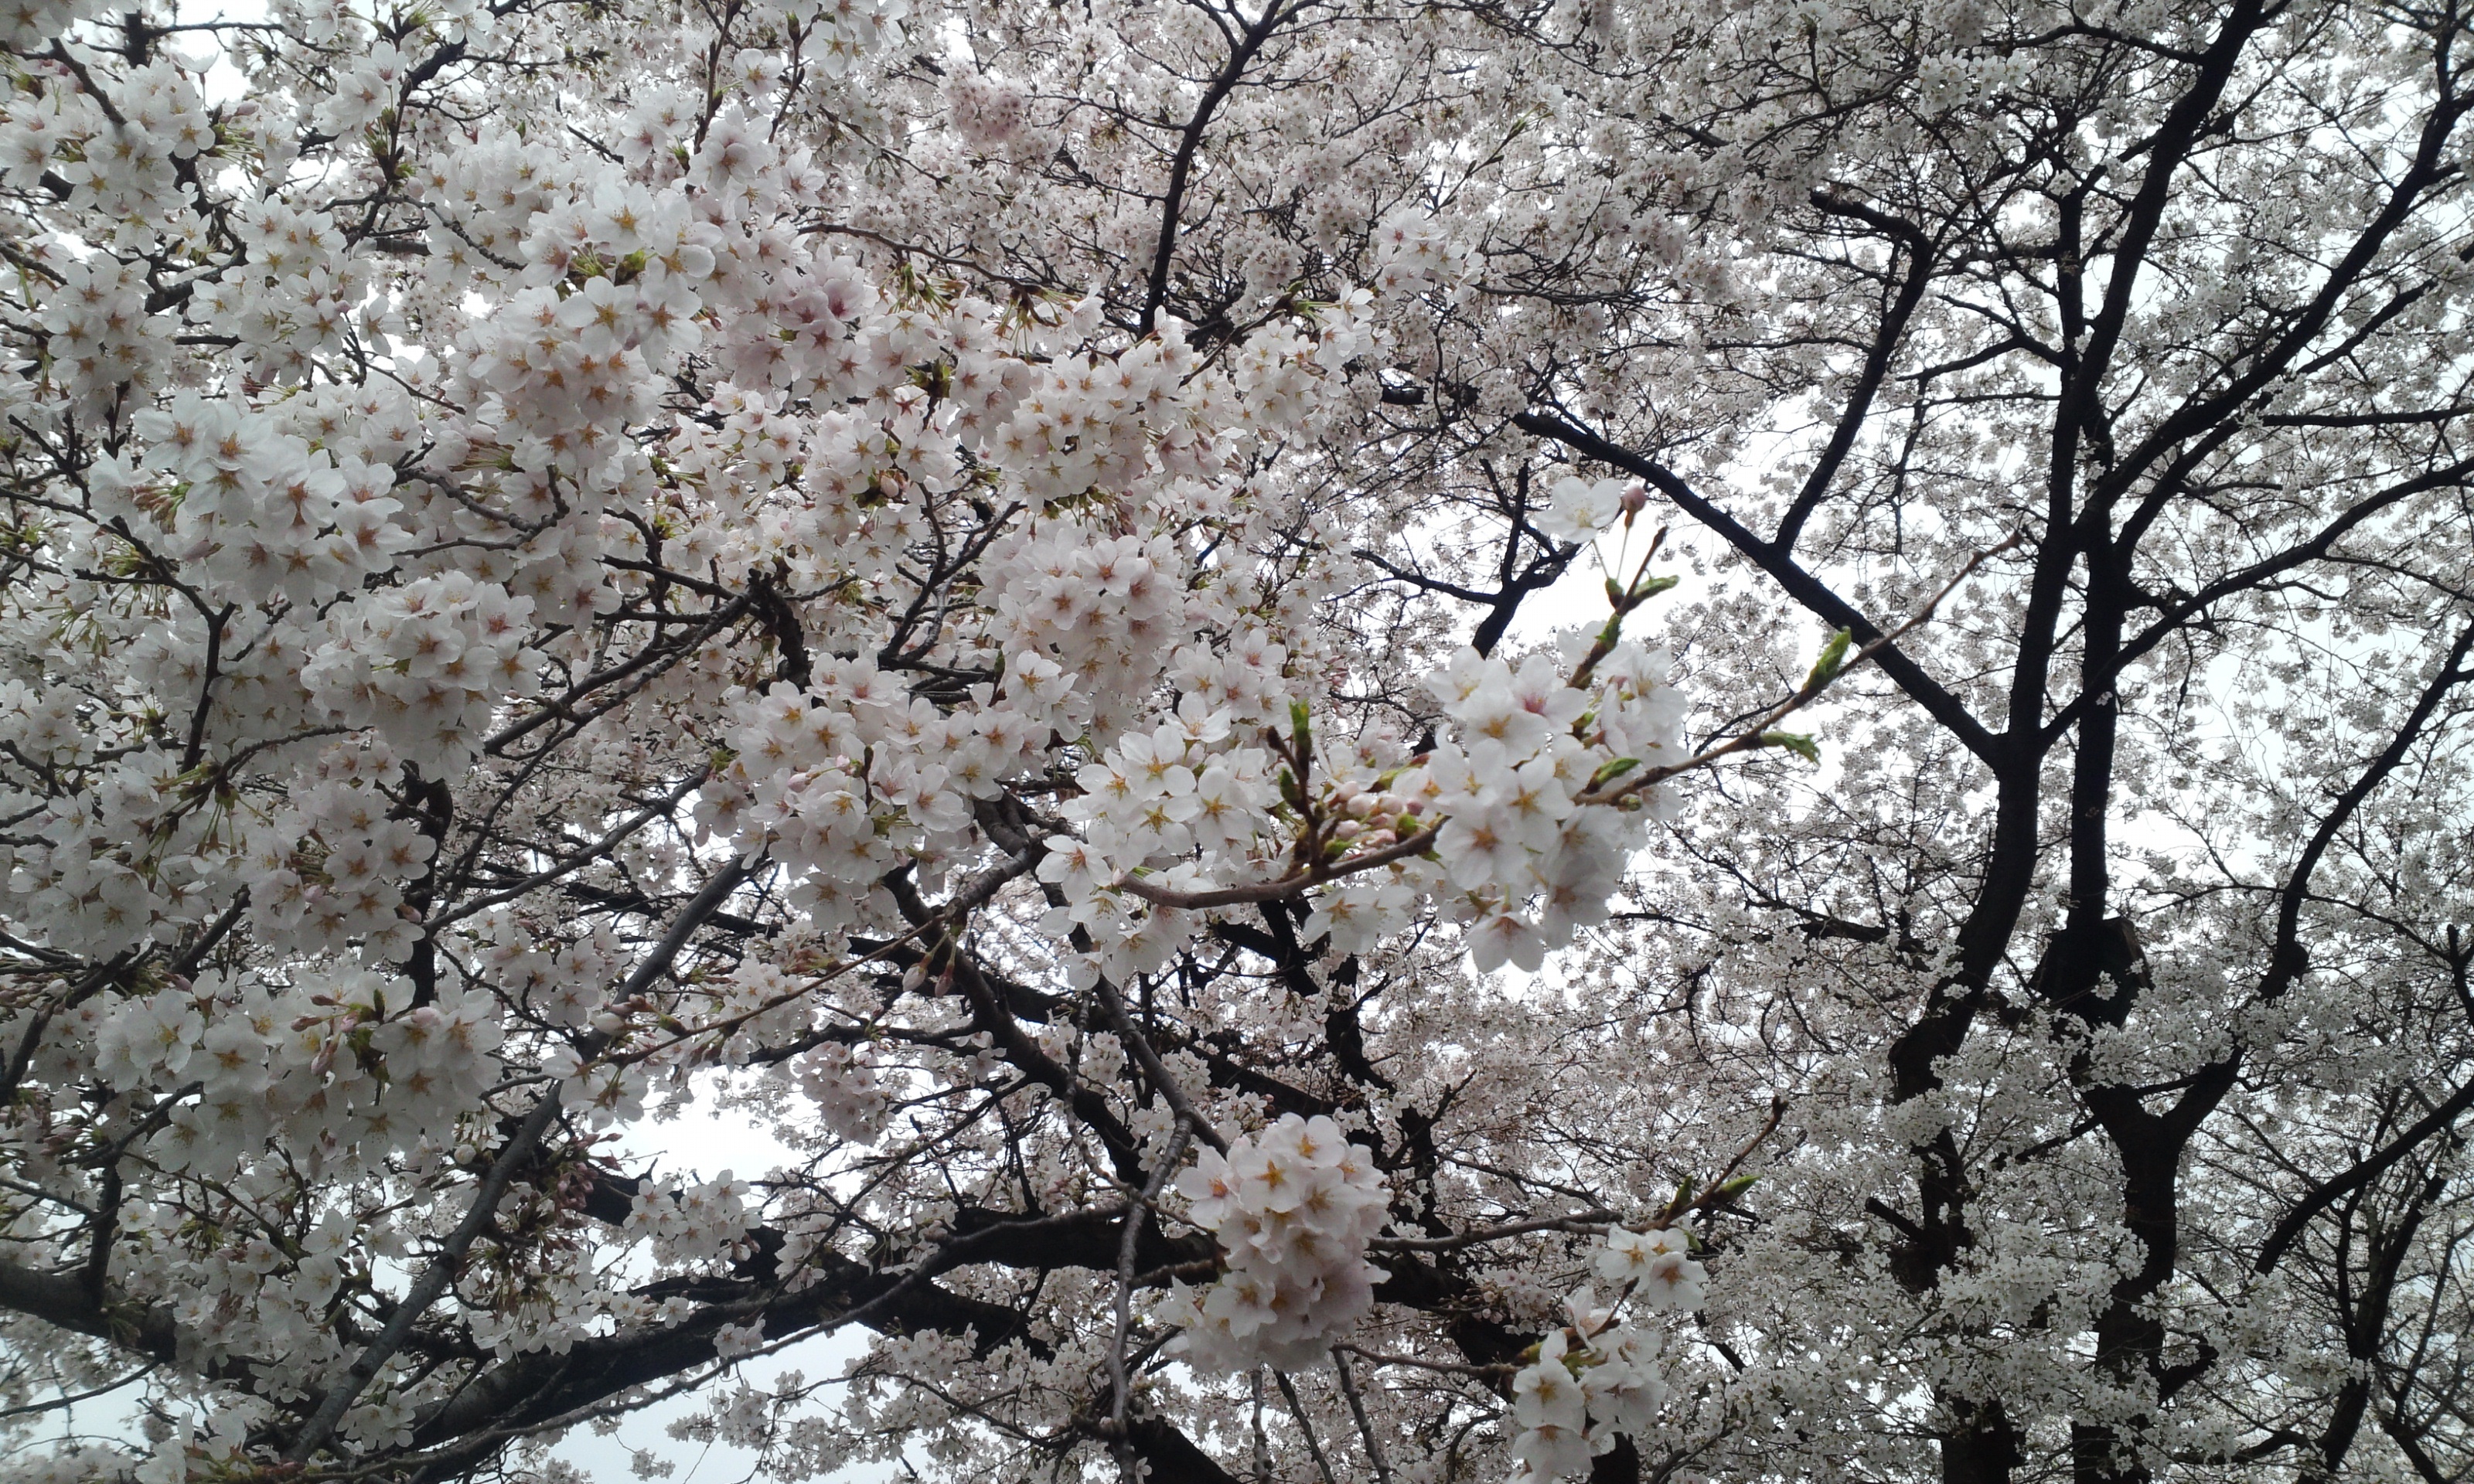
branch, blossom, plant, flower, spring, cherry blossom, white flower, racing, hanami